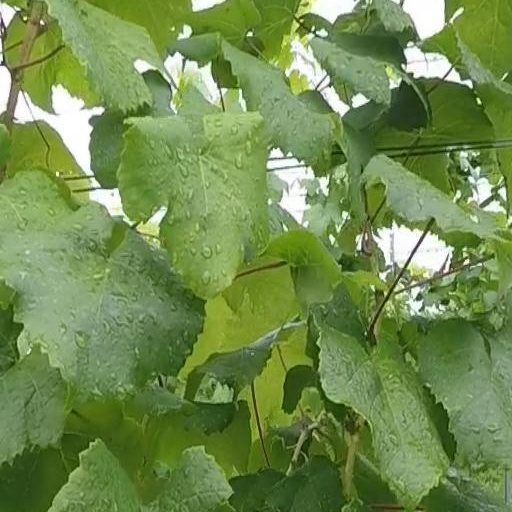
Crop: grape